Holy Roman Empire

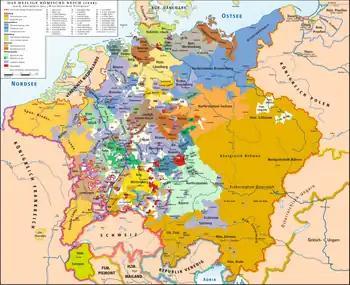
The Empire after the Peace of Westphalia, 1648

Maximilian and Charles V (despite the fact both emperors were internationalists personally) were the first who mobilized the rhetoric of the Nation, firmly identified with the Reich by the contemporary humanists. With encouragement from Maximilian and his humanists, iconic spiritual figures were reintroduced or became notable. The humanists rediscovered the work "Germania", written by Tacitus. According to Peter H. Wilson, the female figure of Germania was reinvented by the emperor as the virtuous pacific Mother of Holy Roman Empire of the German Nation. Whaley further suggests that, despite the later religious divide, "patriotic motifs developed during Maximilian's reign, both by Maximilian himself and by the humanist writers who responded to him, formed the core of a national political culture."